Magical Girl Spec-Ops Asuka

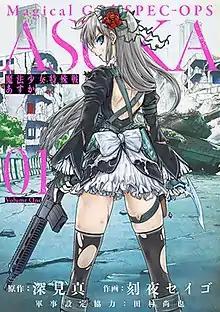
First "tankōbon" volume cover

is a Japanese magical girl/military manga series written by Makoto Fukami and illustrated by Seigo Tokiya. Naoya Tamura is the series' military advisor. It was serialized in Square Enix's "seinen" manga magazine "Monthly Big Gangan" from June 2015 to February 2021, with its chapters collected in fourteen "tankōbon" volumes. The series is published in North America by Seven Seas Entertainment.